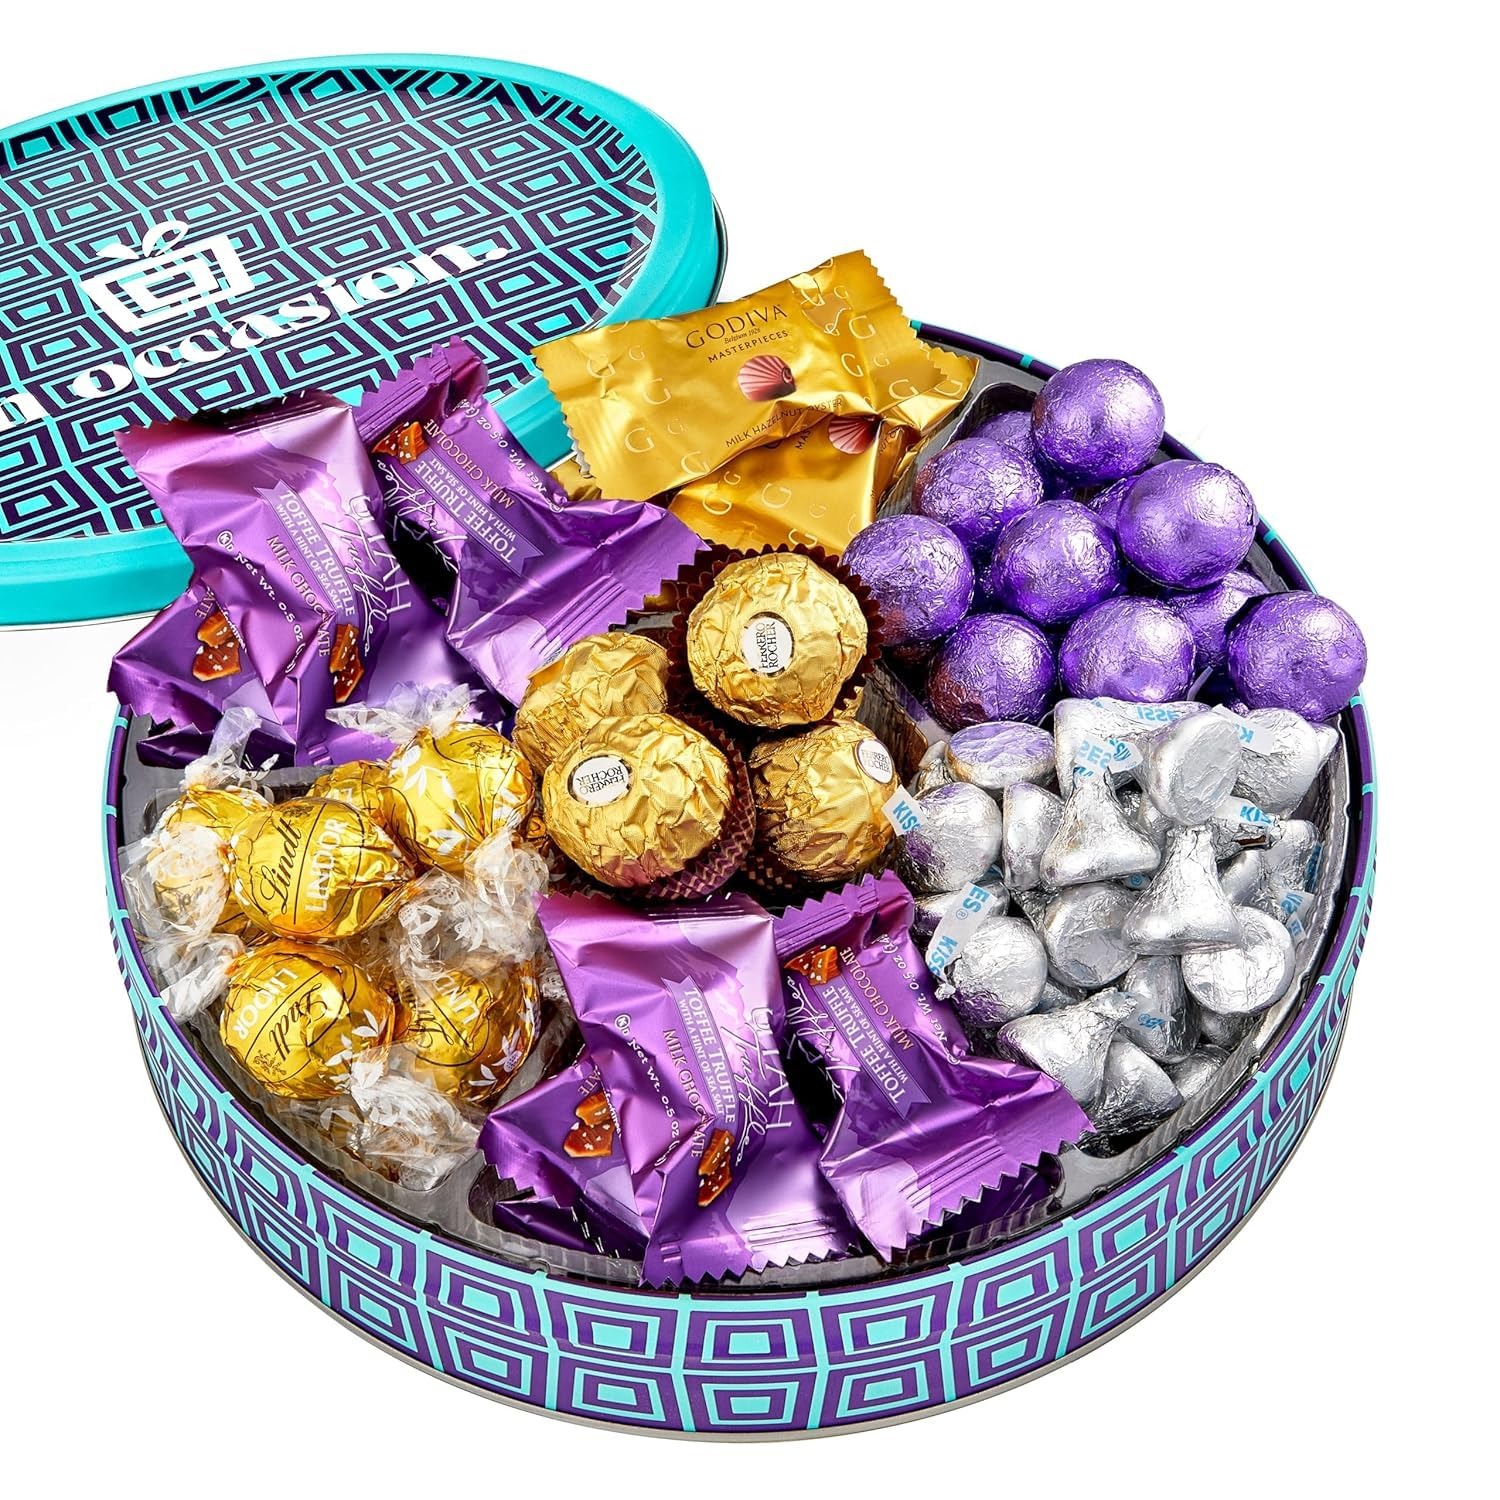
Item Name: On Occasion Assorted Gourmet Chocolate Gift Box - Luxury Chocolate Brands Easter Gift Basket - Ferrero Rocher Box of Chocolates for Birthday, Thank you, Sympathy, Edible Arrangements for Men and Women (50 pieces)
Bullet Point 1: Unique Gourmet Gifts: Delight in a chocolate assortment gift from your favorite brands! Our carefully curated chocolate gift tins are bursting with delectable flavors and textures. The perfect chocolate gift box for a magical experience!
Bullet Point 2: Designed to Please: Each chocolate is individually wrapped and hand packed in a striking keepsake tin; ensuring your chocolates arrive 100% fresh and delicious. Reusable containers create a sweet keepsake long after the chocolates' been gone.
Bullet Point 3: Unwrap the Moment: Celebrate love and joy with a box that says it all. Includes all your favorites - a sure winner to satisfy everyone.
Bullet Point 4: Celebrate with Magic: Our elegant and unique designs are beautiful inside and out - and include 50 pieces assorted chocolate in 7 flavors! From rich and creamy, dark, and milk chocolates to sea salt and hazelnut truffles.
Bullet Point 5: Bliss Box of Joy: For all those special and unique choco lovers; for any occasion. On Occasion guarantees they'll love the elegance, variety, and premium quality in each gift of love.
Value: 1.0
Unit: Count

Price: 42.99